Rangers F.C.

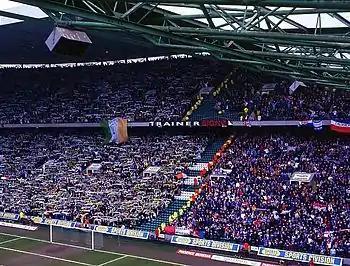
Rangers fans (right) at an Old Firm match away to Celtic in 2004

The club's most distinct rivalry is with Glasgow neighbours Celtic; the two clubs are collectively known as the Old Firm. Rangers' traditional support is largely drawn from the Protestant Unionist community, whilst Celtic's traditional support is largely drawn from the Catholic community. The first Old Firm match was won by Celtic and there have been over four hundred matches played to date. The Old Firm rivalry has fuelled many assaults, sometimes leading to deaths, on Old Firm derby days; an activist group that monitors sectarian activity in Glasgow has reported that on Old Firm weekends, admissions to hospital emergency rooms have increased over normal levels and journalist Franklin Foer noted that in the period from 1996 to 2003, eight deaths in Glasgow were directly linked to Old Firm matches, as well as hundreds of assaults.